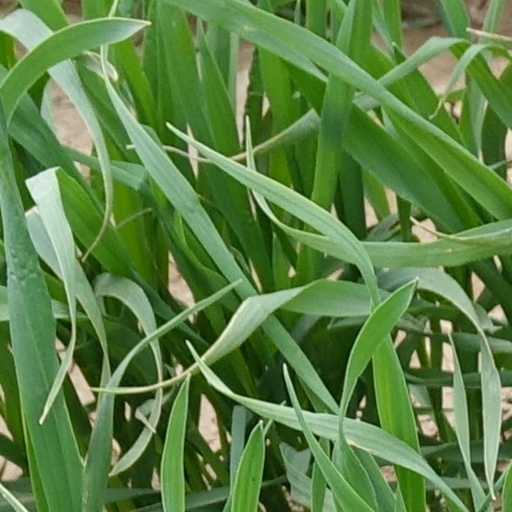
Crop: wheat